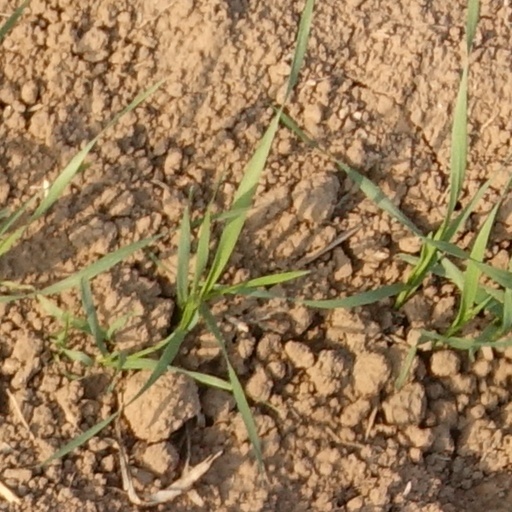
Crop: wheat